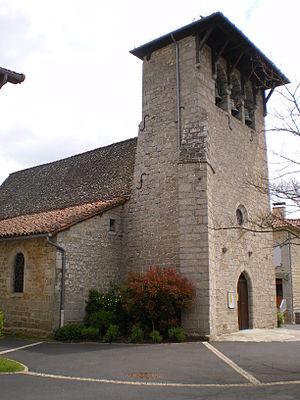
Église de Cayrols, Cantal, France
Cayrols est une commune française, située dans le département du Cantal en région Auvergne-Rhône-Alpes.